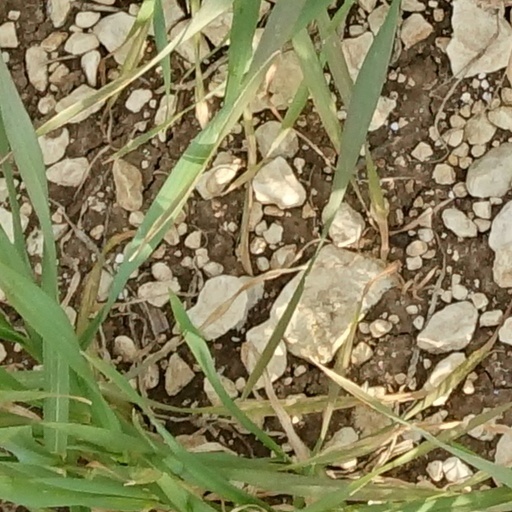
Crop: wheat